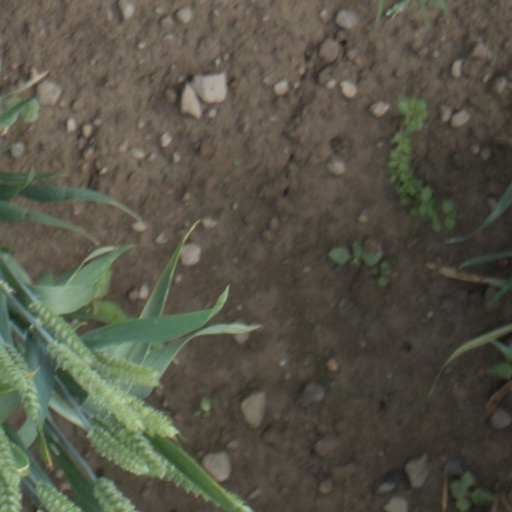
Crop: wheat